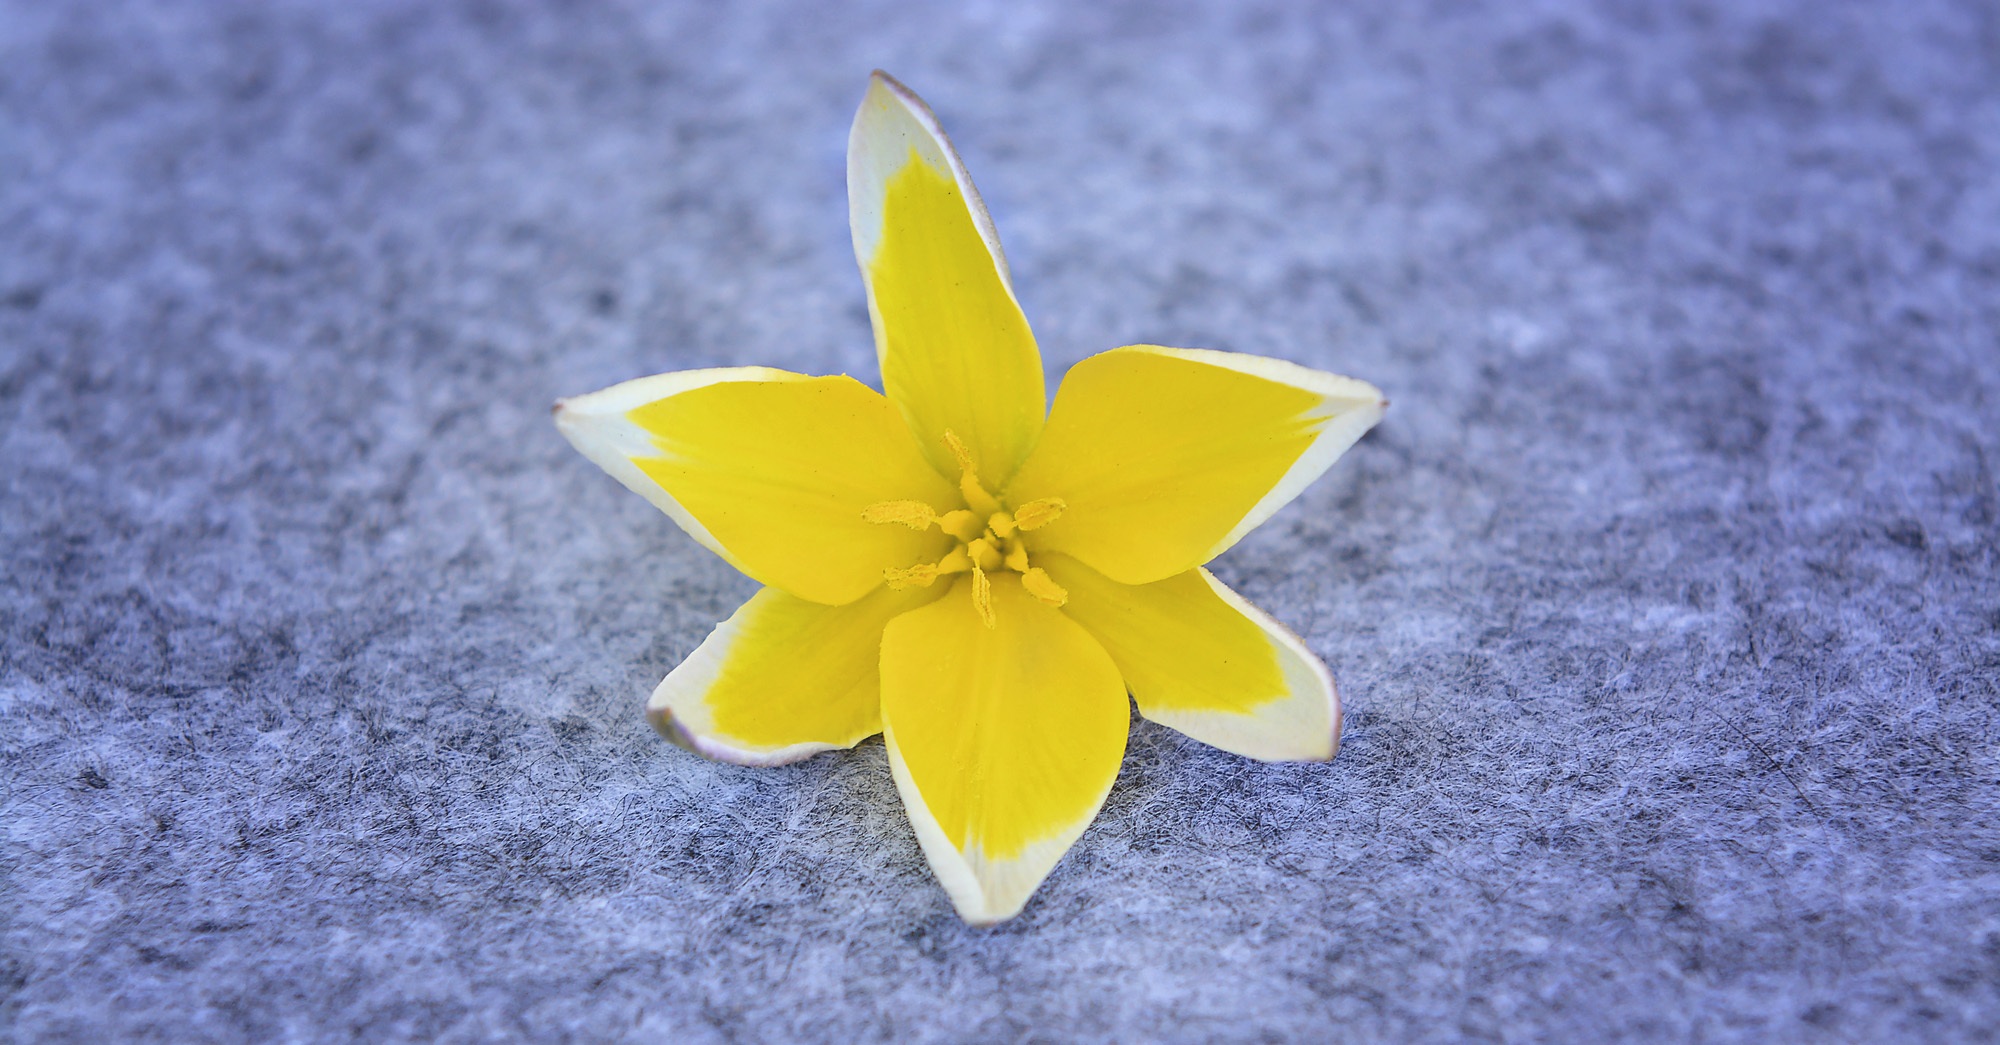
blossom, plant, wheel, leaf, flower, petal, bloom, green, blue, yellow, close, flora, grey, spring flower, macro photography, felt, flowering plant, yellow white, star tulip, land plant, small star tulip